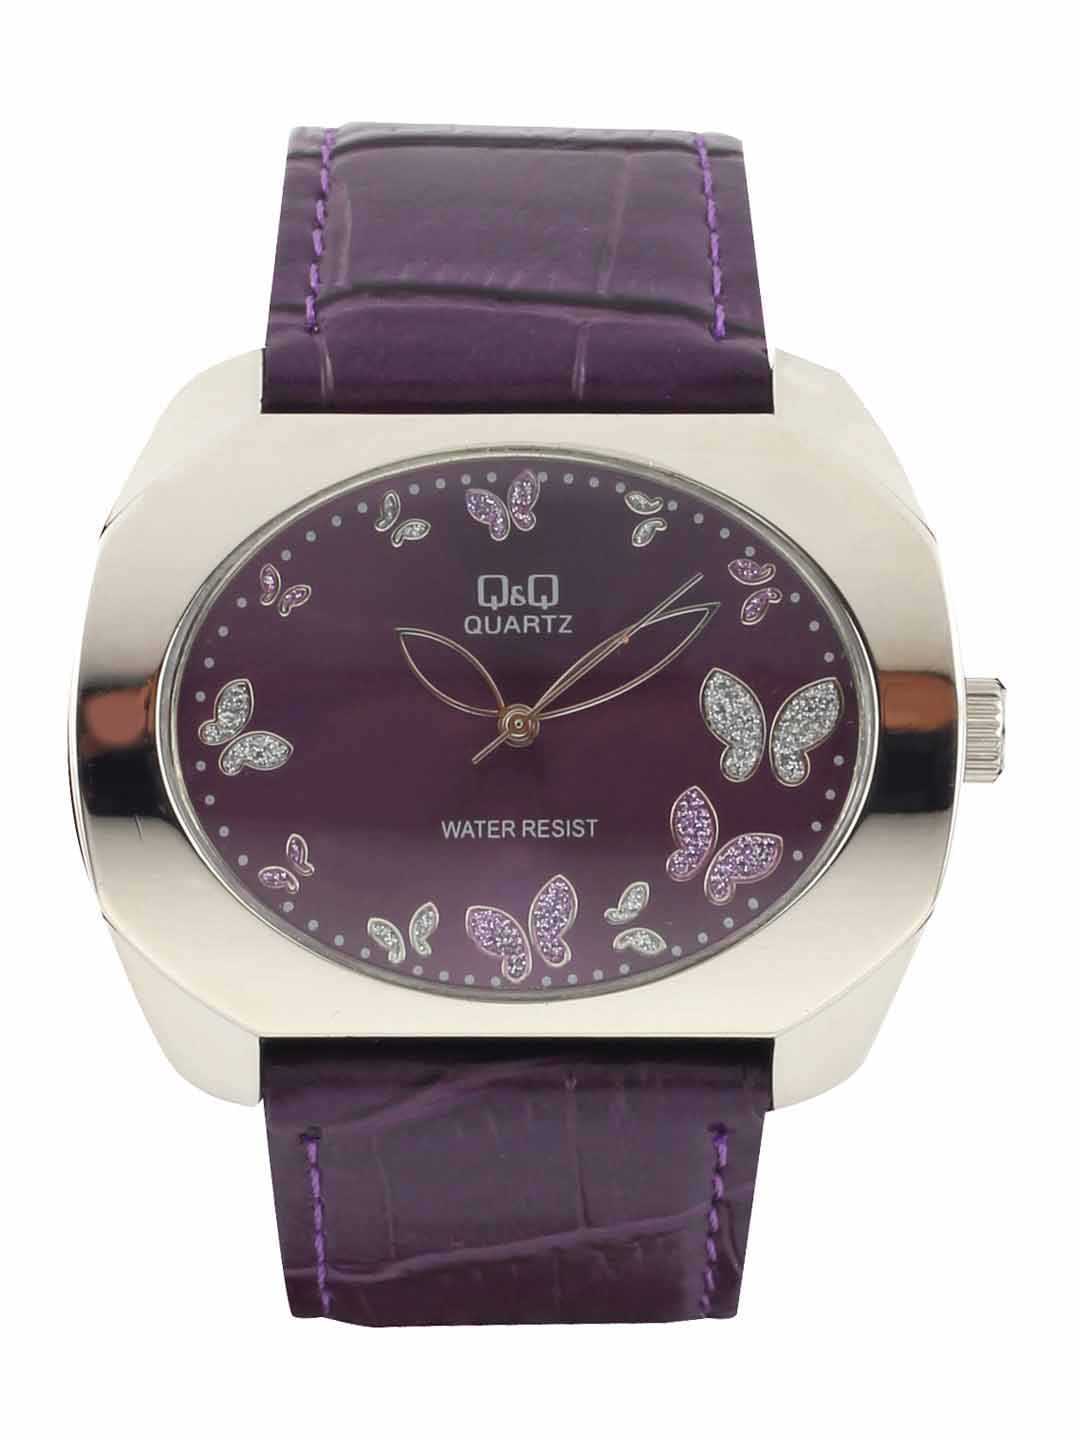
Q&Q Women Purple Dial Watch
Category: Accessories / Watches / Watches
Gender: Women
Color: Purple
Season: Winter 2016
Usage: Casual